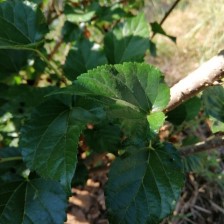
Variety: ChiangMai60